Bertha Steedman

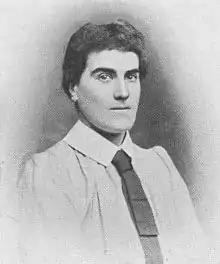

Bertha Steedman (20 July 1866 – 11 January 1945) was a British tennis player who was a four time semi finalist at the Wimbledon Championships. She also won nine All England Championships double titles, a precursor to the Wimbledon Championships, between 1889 and 1899 that were held as part of the Northern Championships.